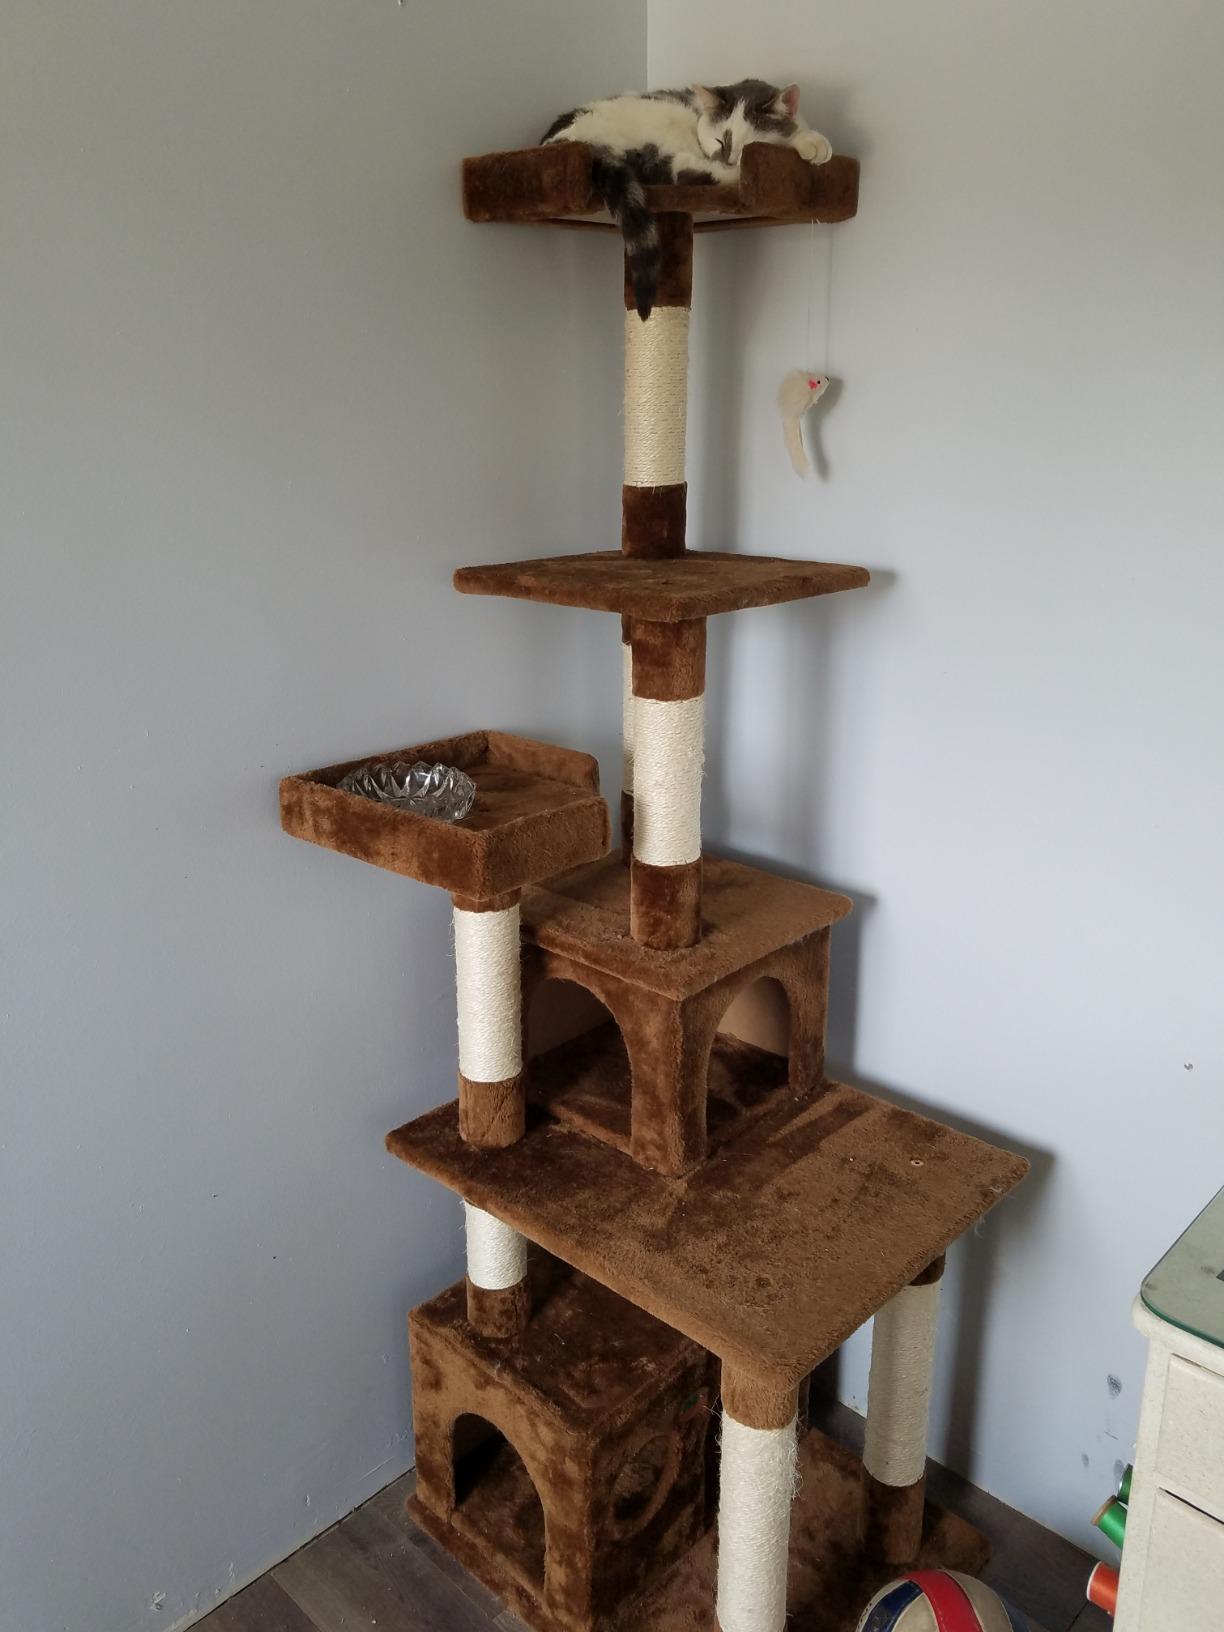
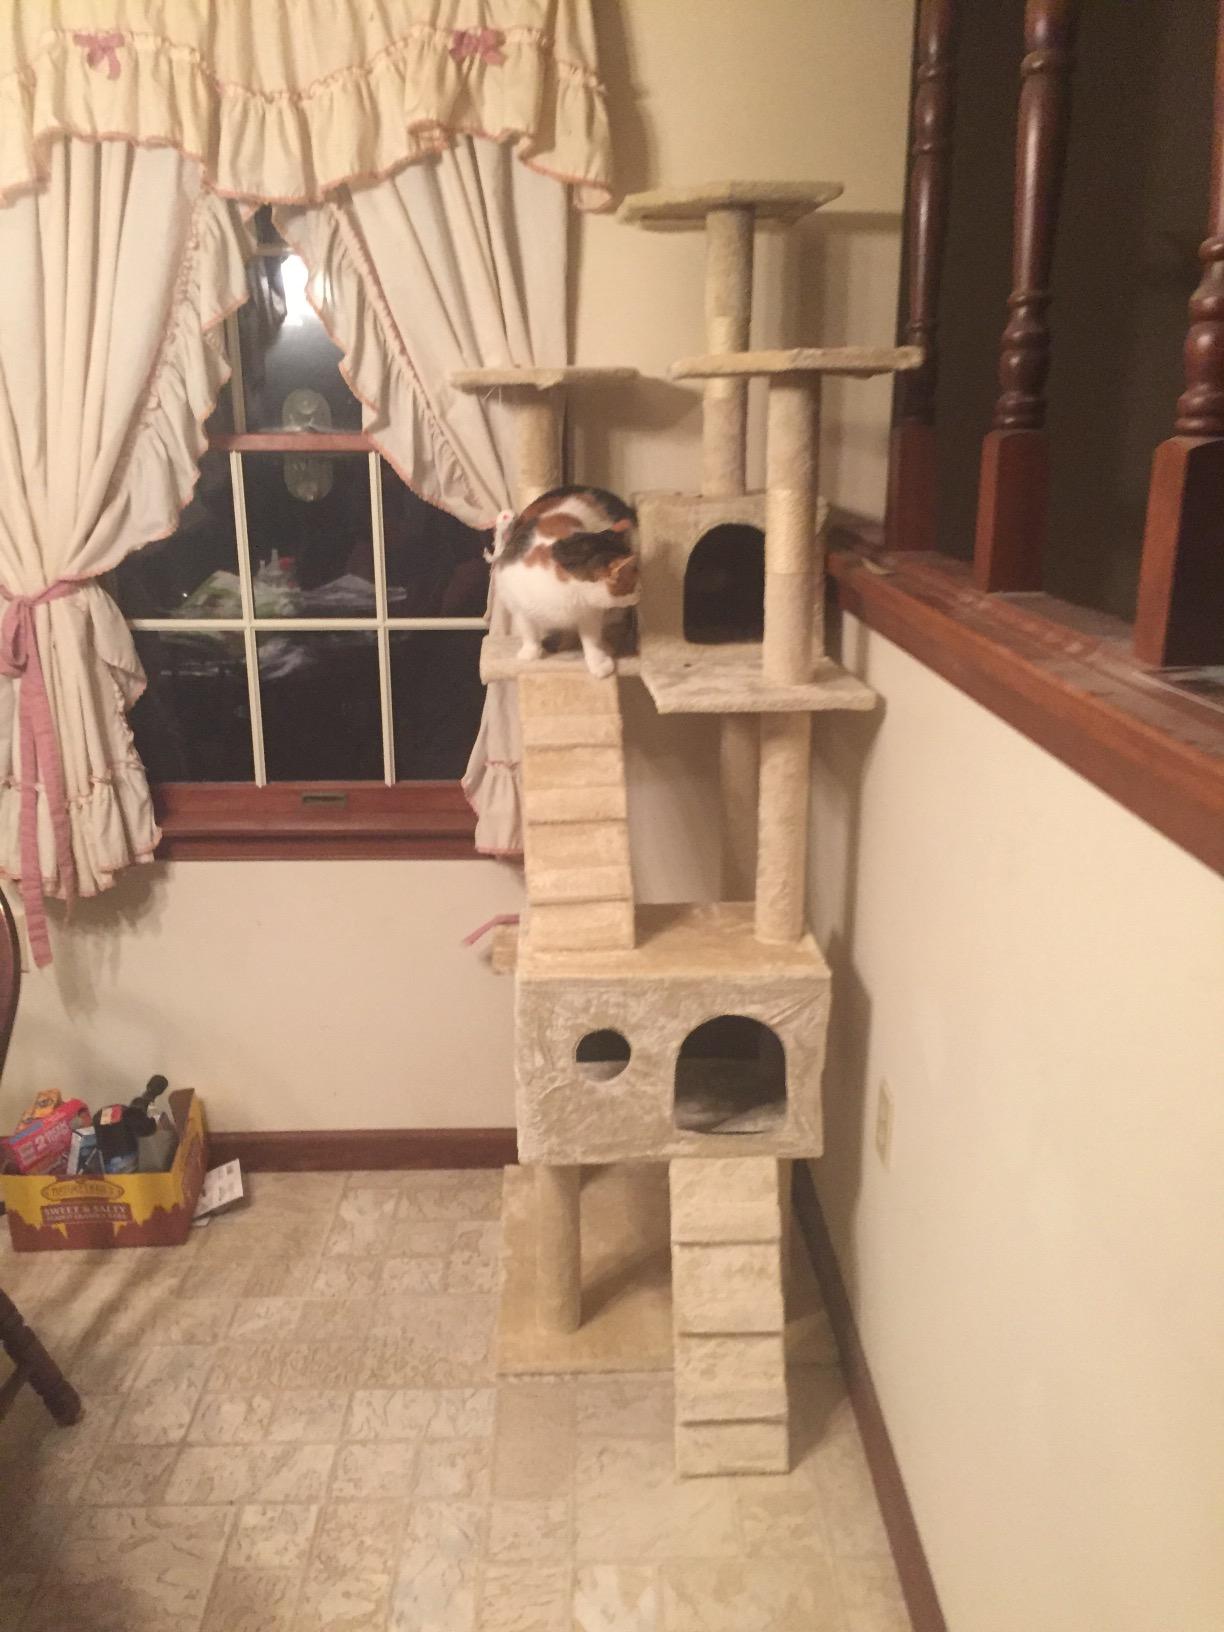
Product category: items_cat tree
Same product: no